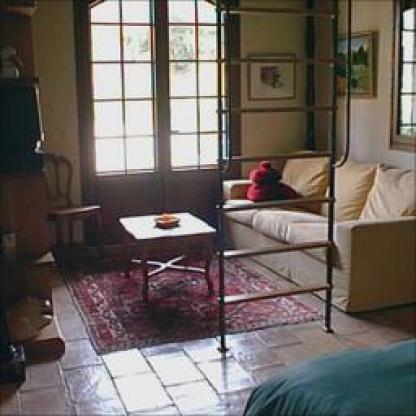
Scene: Indoor